Doctor Poison

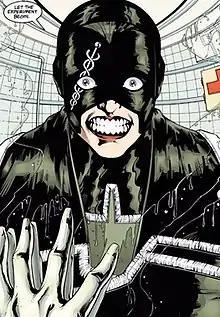
Doctor Poison as depicted in "Wonder Woman" (vol. 2) #151 (December 1999); art by Matthew Clark (penciler), Tom Simmons (inker), and Patricia Mulvihill (colorist).

Doctor Poison is a fictional character appearing in DC Comics publications and related media, commonly as a recurring adversary of the superhero Wonder Woman. A sadistic bioterrorist with a ghoulish face, she first appeared in 1942’s "Sensation Comics" #2, written by Wonder Woman creator William Moulton Marston and illustrated by Harry G. Peter, and holds a distinction as Wonder Woman’s first costumed supervillain.